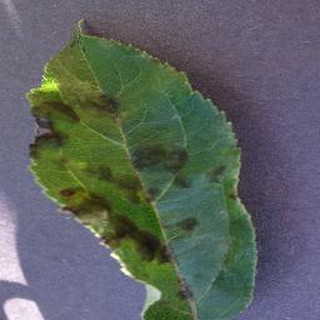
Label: apple_apple_scab